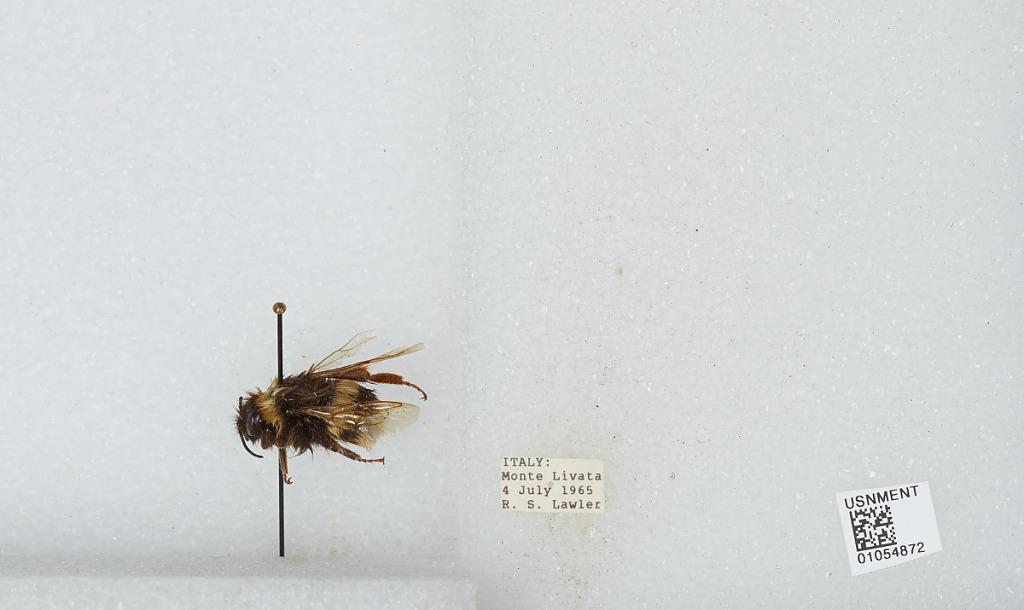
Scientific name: Bombus sp.
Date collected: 1965-7-4
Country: Italy
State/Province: Latium
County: Rome
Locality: Monte Livata